Marvel vs. Capcom

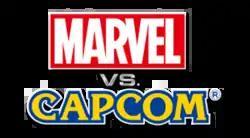
Logo used for ""

is a series of crossover fighting games developed and published by Capcom, featuring characters from their video game franchises and comic book series published by Marvel Comics. The series originated as coin-operated arcade games; later releases were specifically developed for home consoles, handhelds, and personal computers.